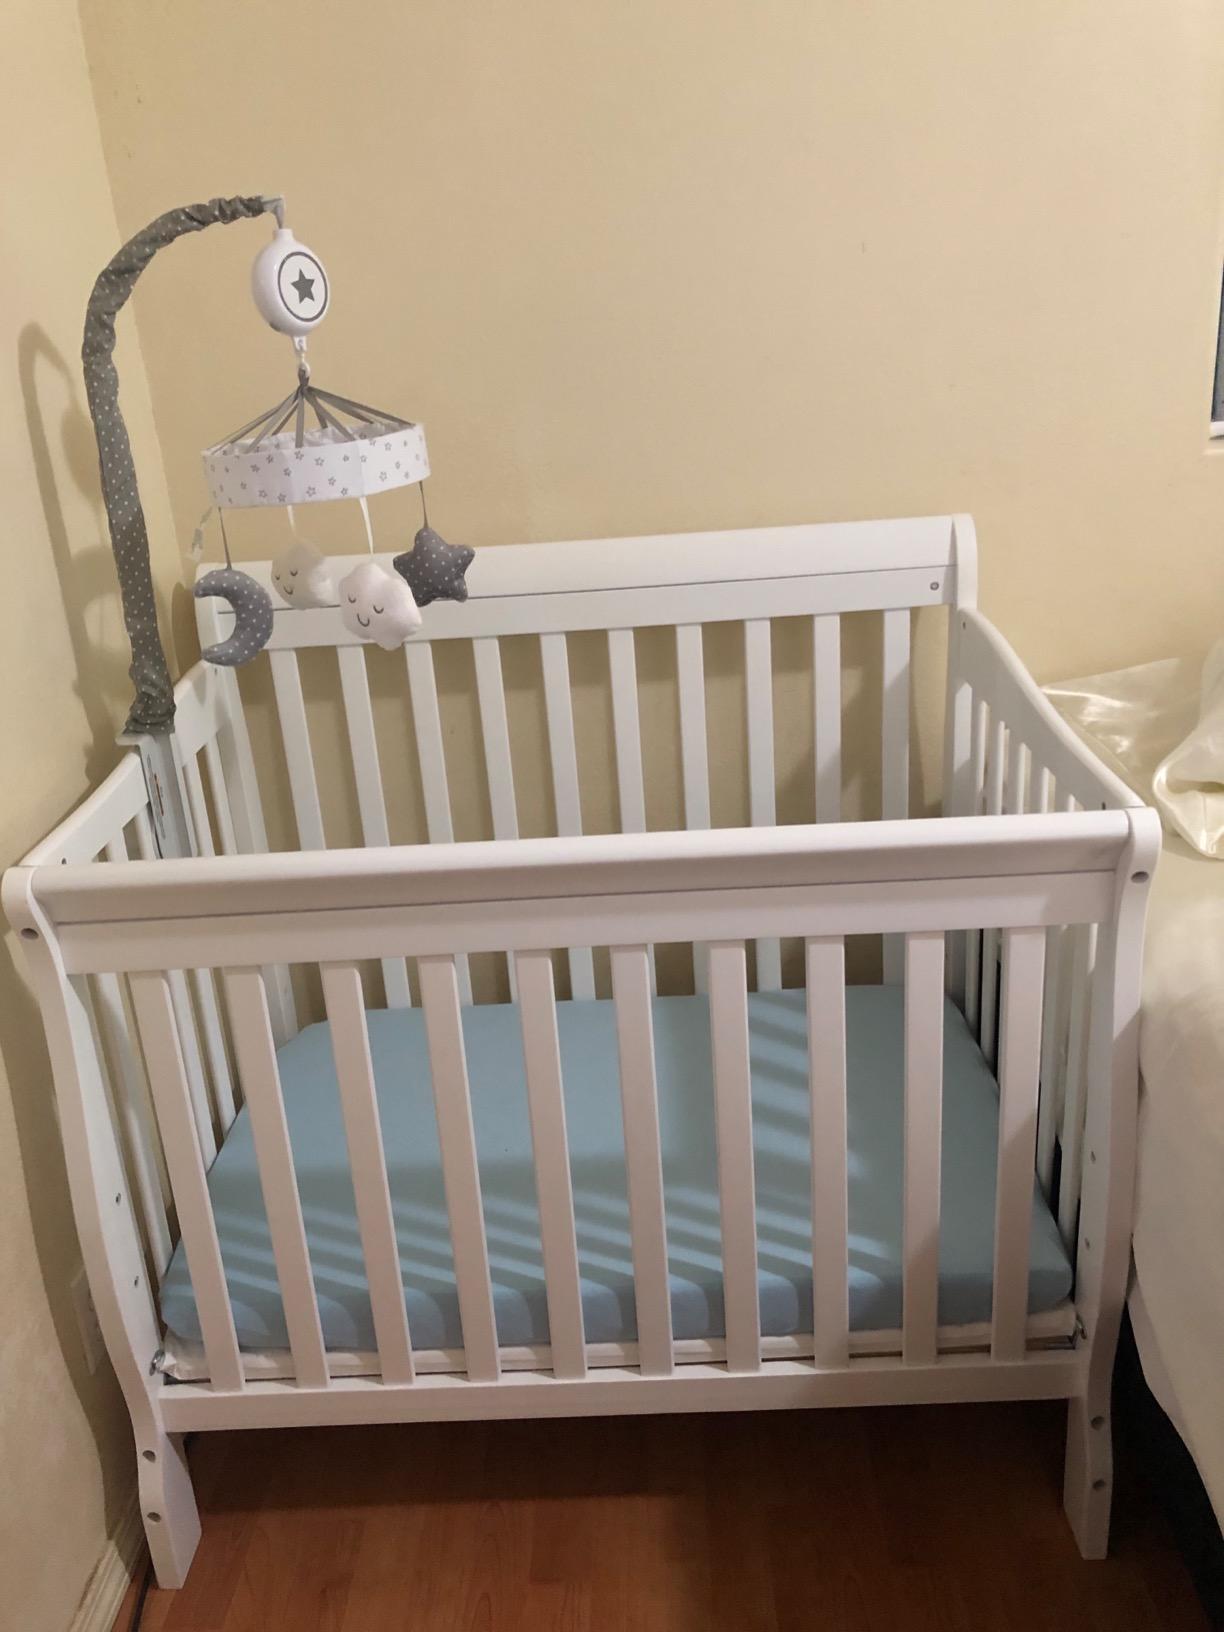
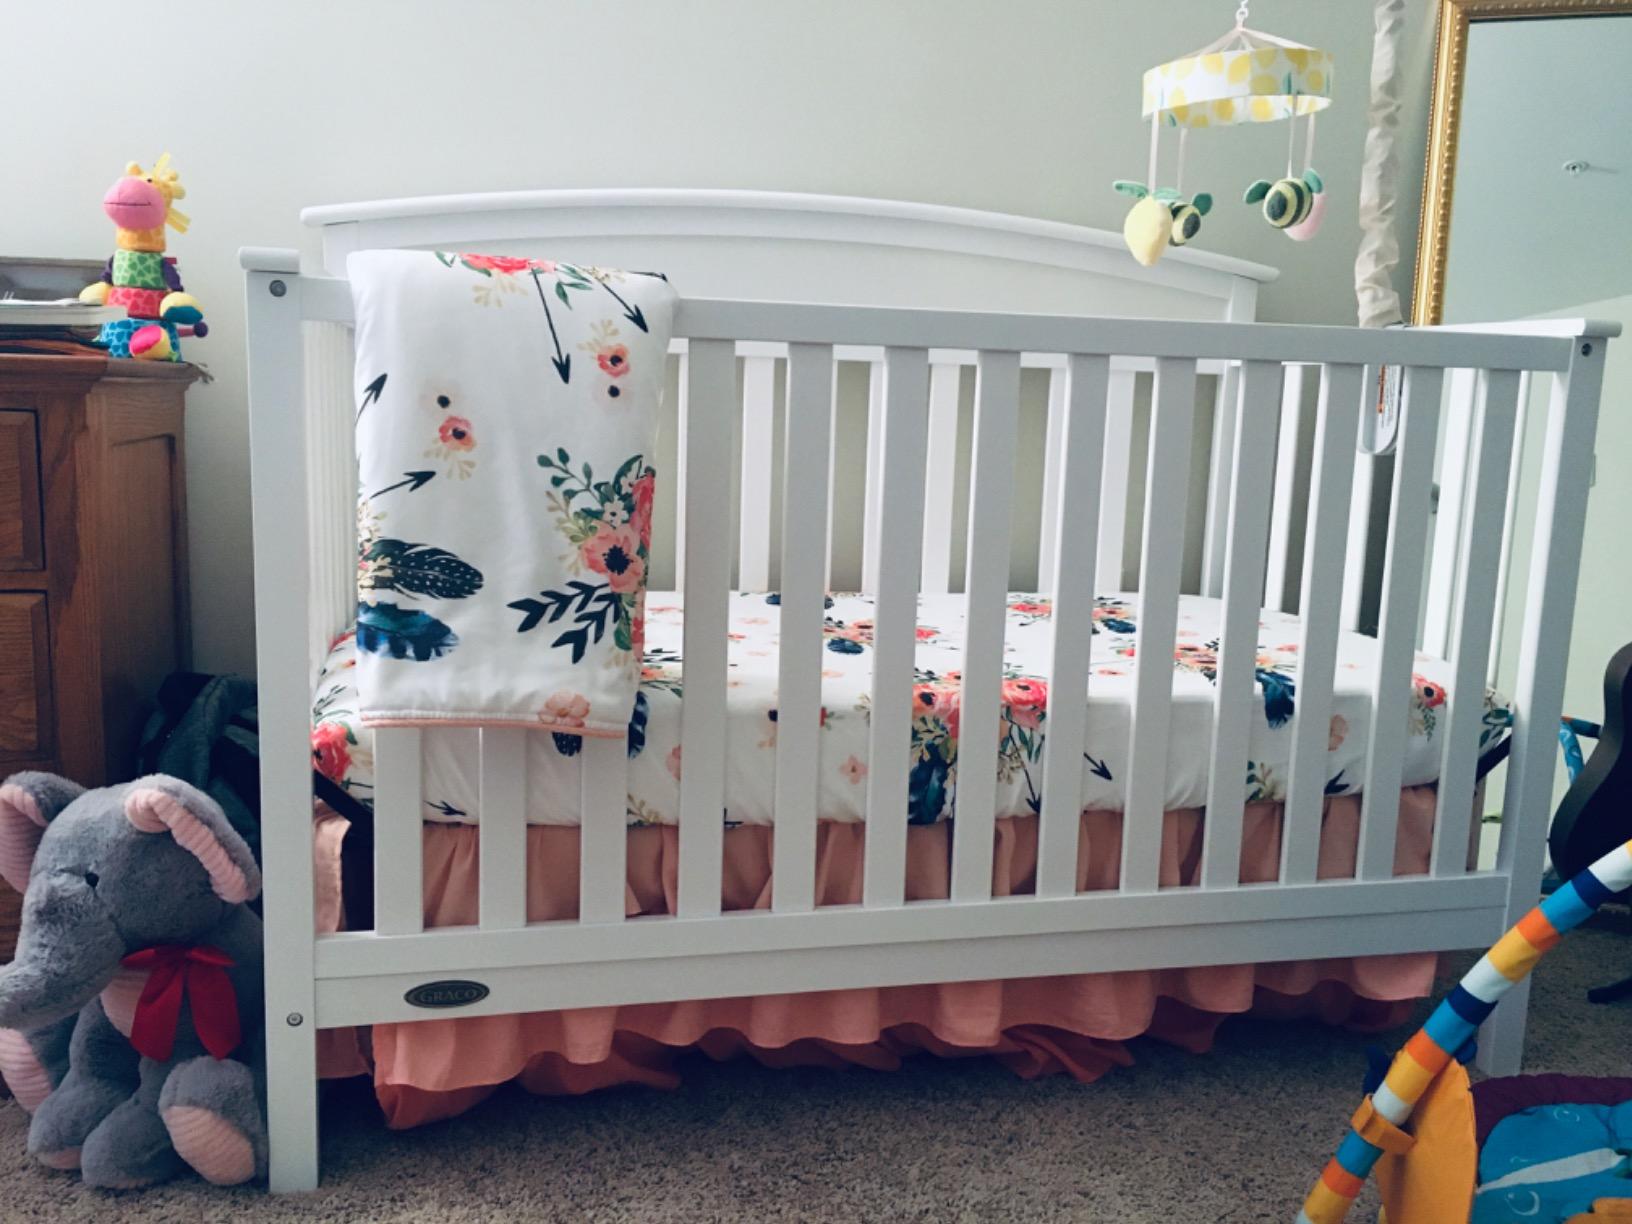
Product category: products_crib
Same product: no